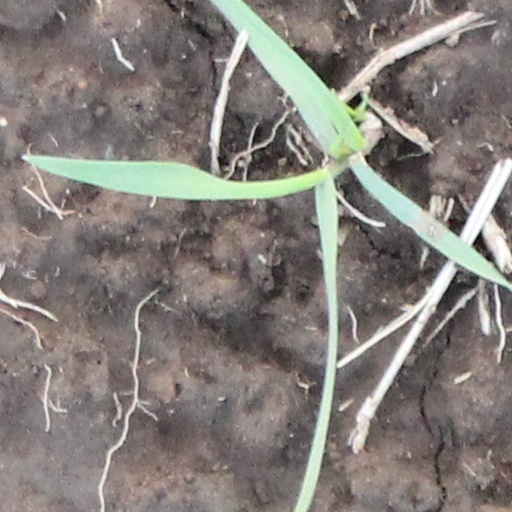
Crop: wheat